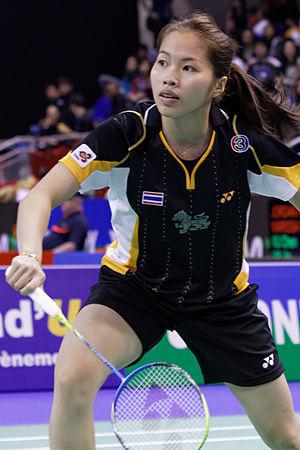
Ratchanok Intanon, née le 5 février 1995 à Yasothon en Thaïlande est une joueuse professionnelle de badminton spécialiste du simple dames. En 2013, elle devient la plus jeune championne du monde de l'histoire de ce sport à l'âge de dix-huit ans.